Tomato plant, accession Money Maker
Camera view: vertical (180 deg); turntable rotation: 210 degrees
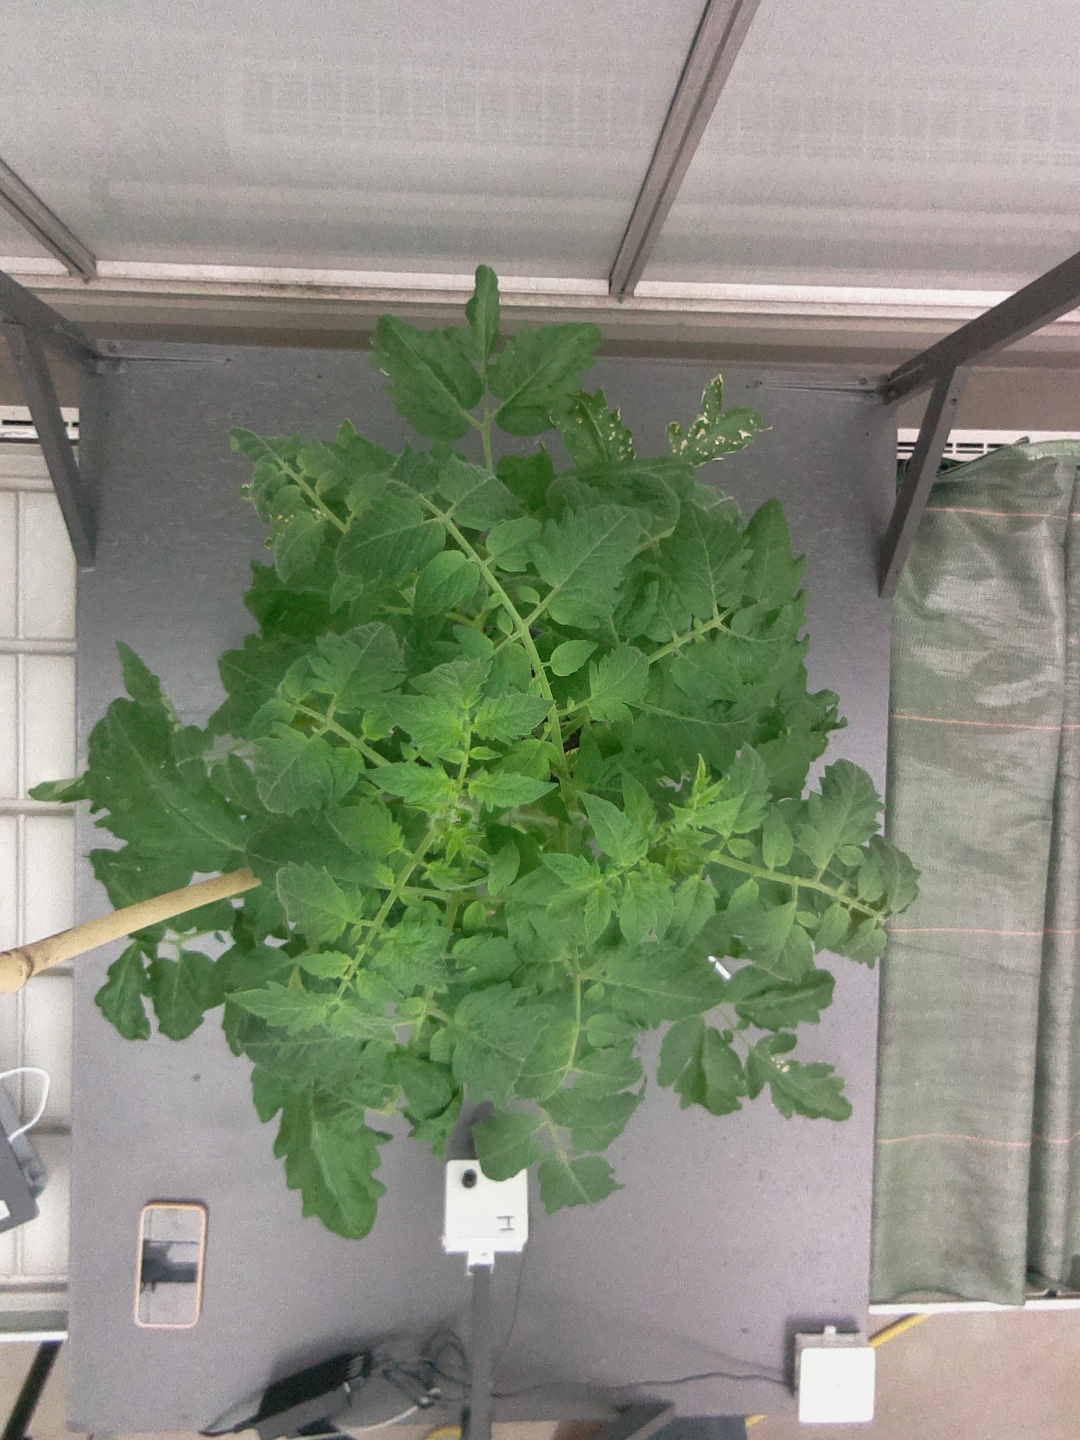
BBCH growth stage 27: 70%-80% Side shoots formed